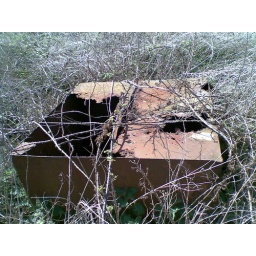
Decaying water tank in a field corner